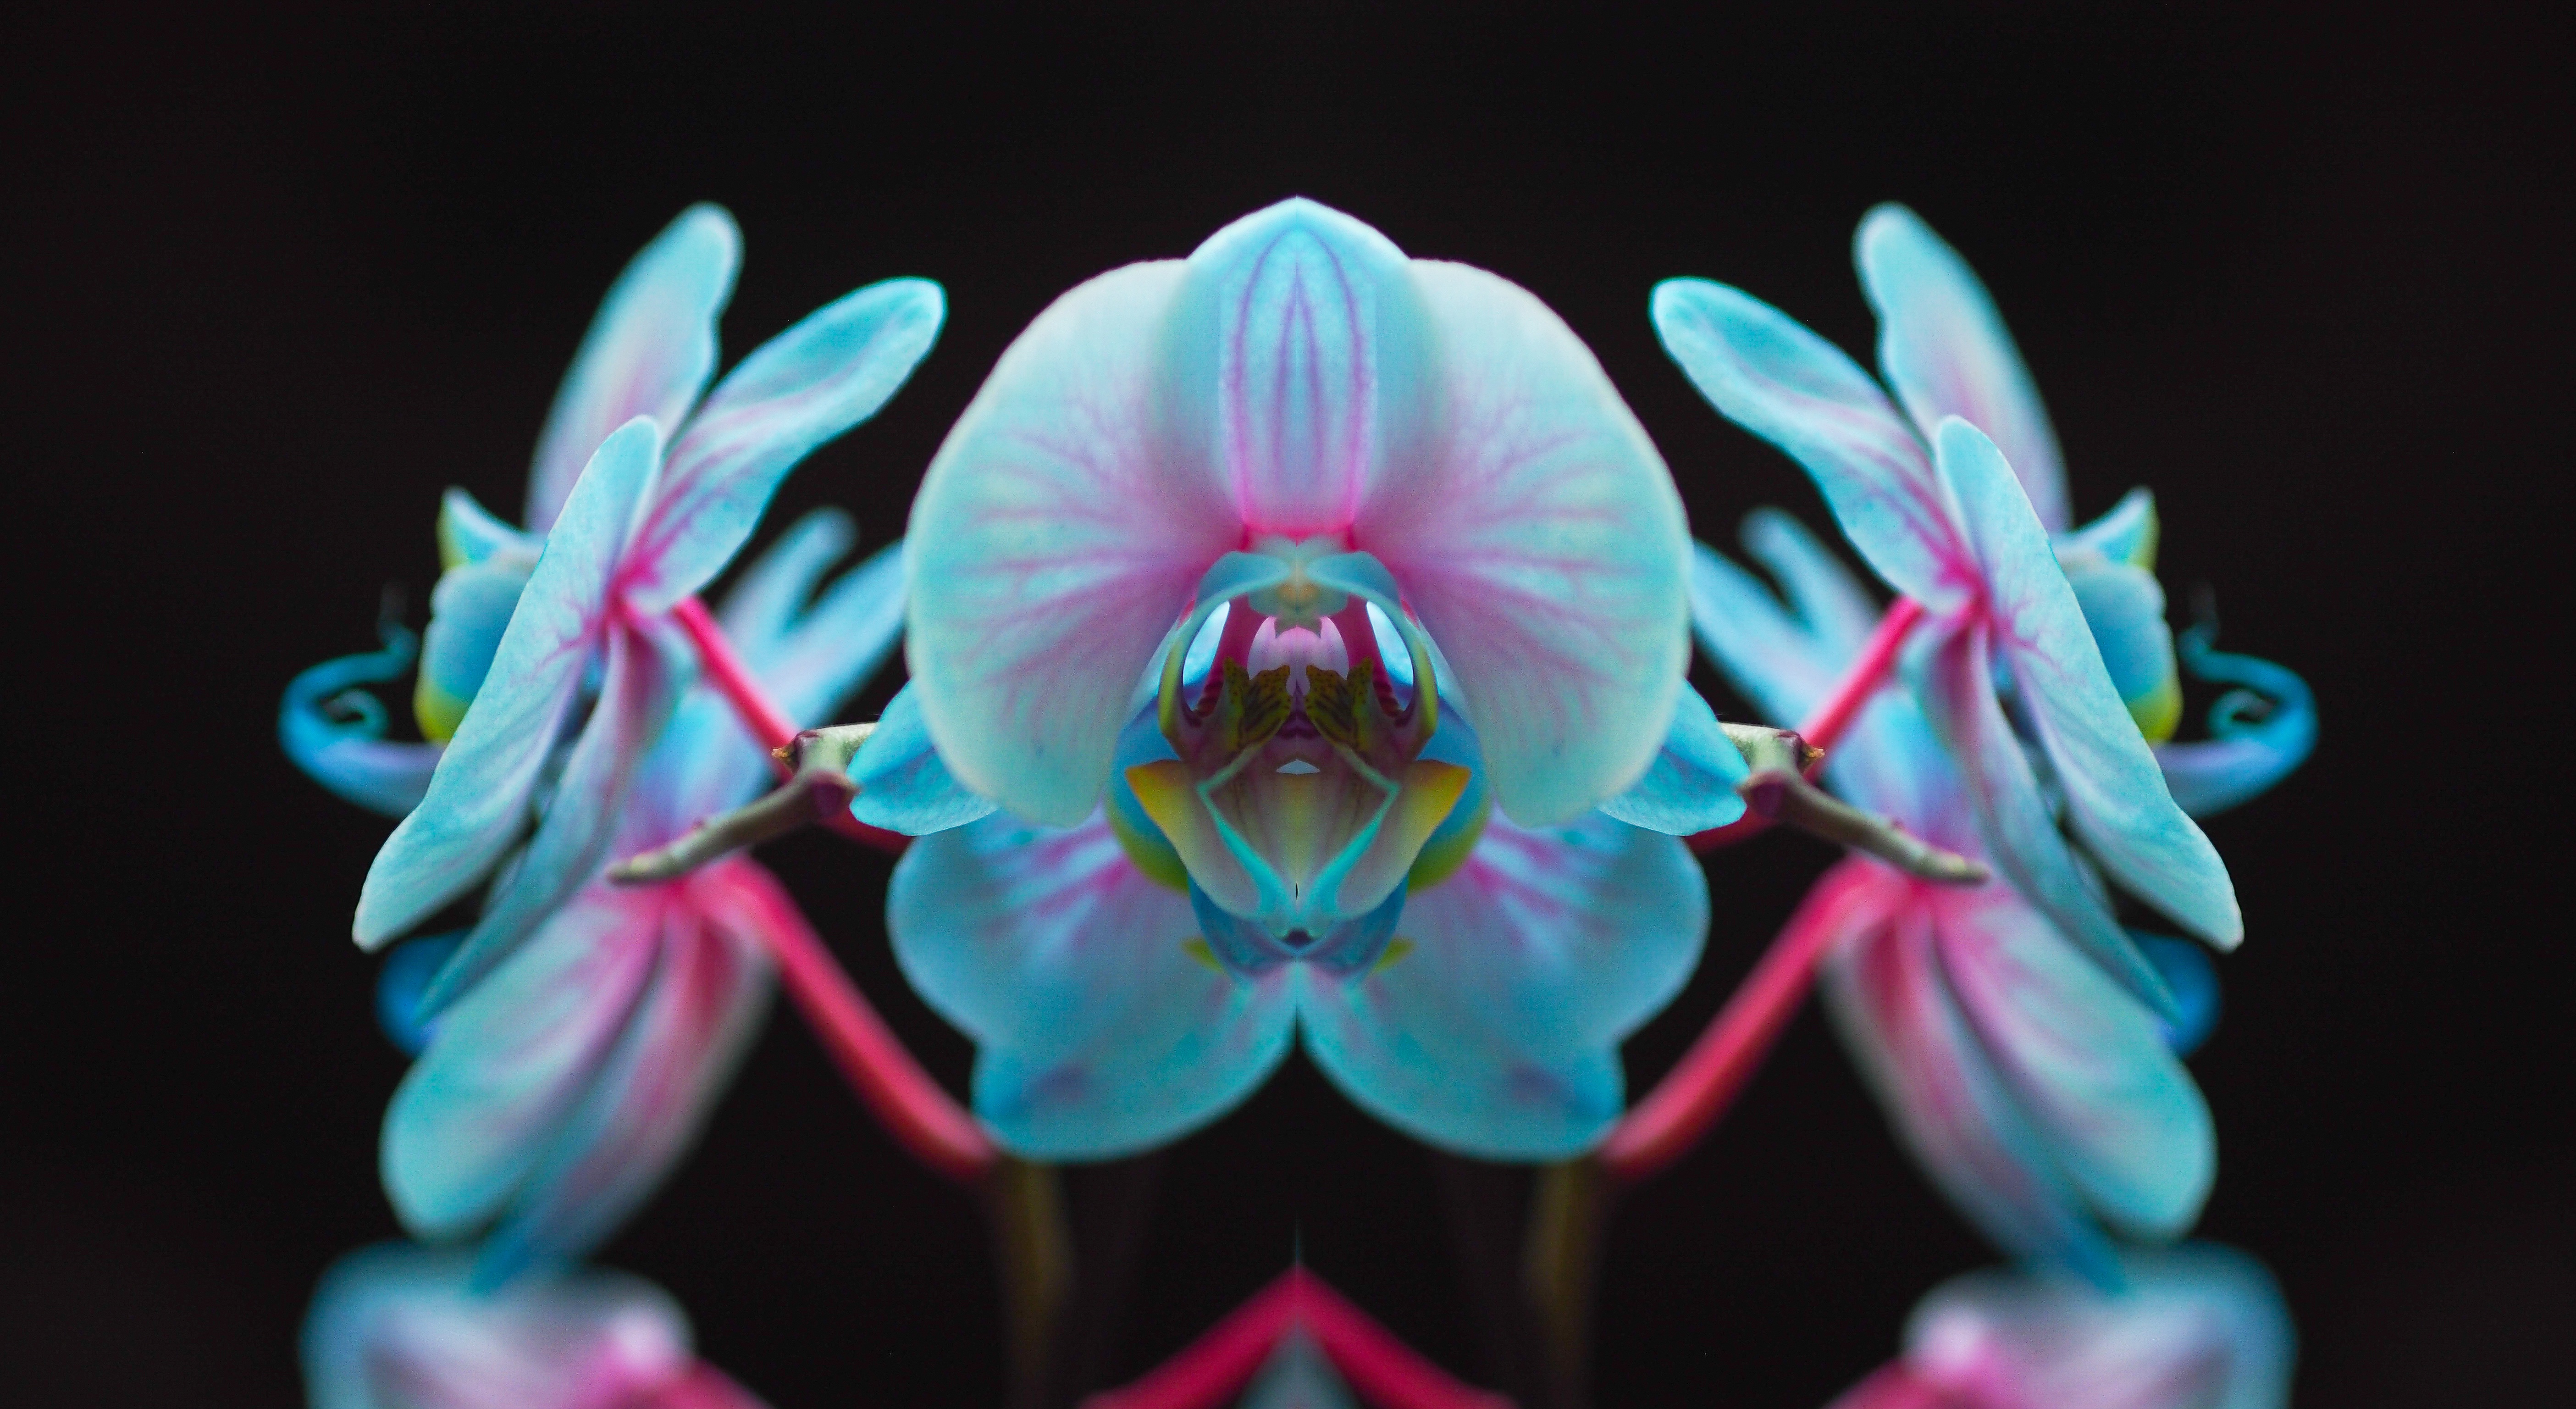
abstract, glowing, plant, photography, flower, purple, petal, tropical, color, artistic, contrast, blue, black, flora, orchid, close up, single, eye, bright, organ, vibrant, perfection, elegance, macro photography, vitality, exoticism, flowering plant, fragility, land plant